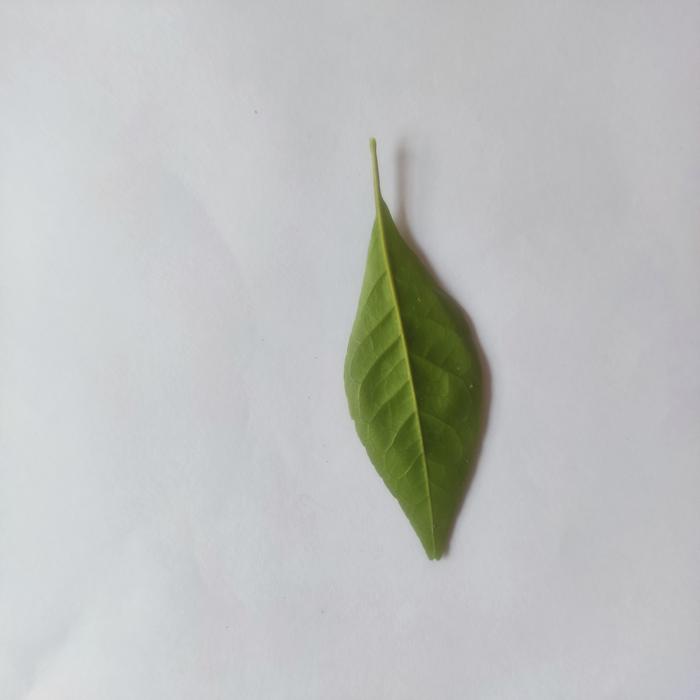
Crop: Aegle Marmelos
Leaf condition: Healthy_Leaf